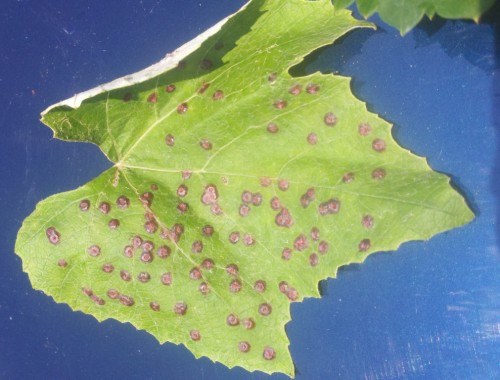
Labels: grape leaf black rot